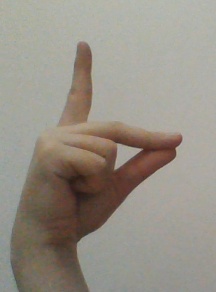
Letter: ta